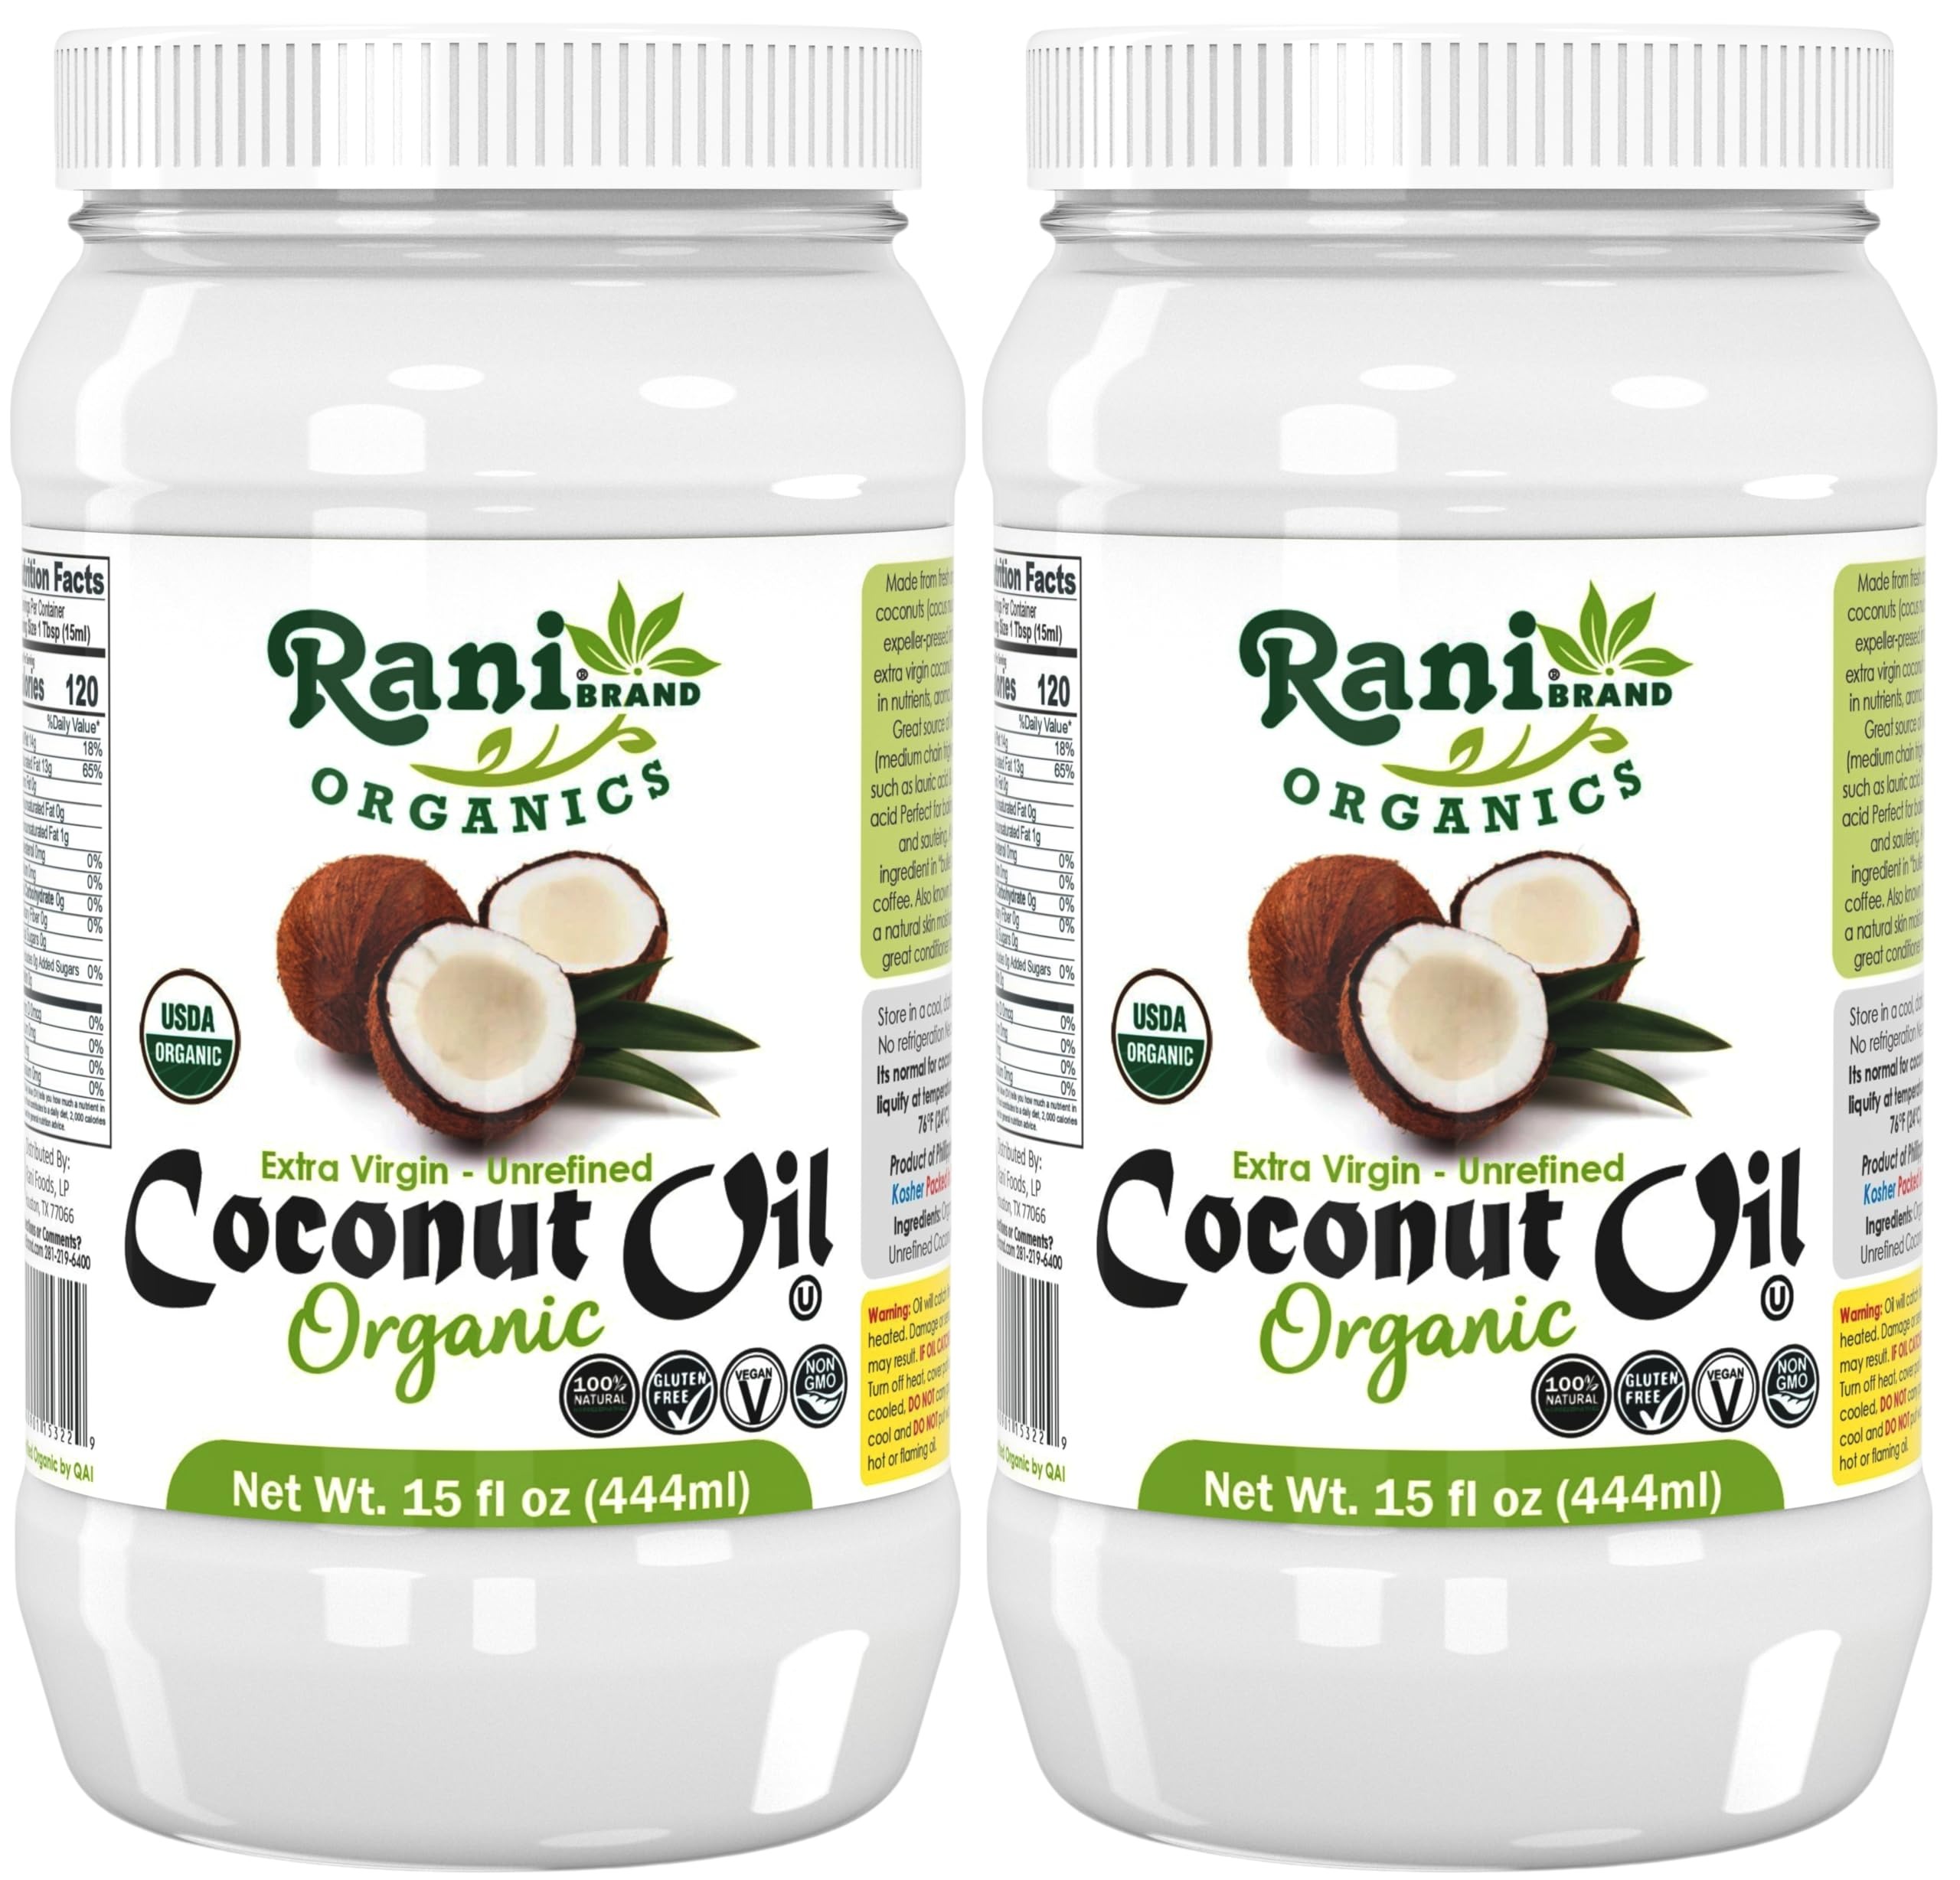
Item Name: Rani Organic Extra Virgin Coconut Oil, Unrefined 15 fl oz (444ml) Pack of 2, Cold Pressed, NON-GMO | Gluten Free | Kosher | Vegan | 100% Natural | Packed in USA | USDA Certified Organic
Bullet Point 1: You'll LOVE our 100% Extra Virgin Organic Unrefined Cold Pressed Coconut Oil by Rani Brand--Here's Why:
Bullet Point 2: ❤️PACK of 2! USDA Certified Organic, 100% Natural, Kosher, Non-GMO, Gluten-Free & Vegan... PACKED IN THE USA under the strictest quality control & hygiene
Bullet Point 3: ❤️SKIN CARE & HAIR: Apply our coconut oil to roots and ends of hair for a conditioning hair treatment. Use weekly for radiant looking hair!
Bullet Point 4: ❤️COOKING: Use coconut oil in smoothies, stews, soups and more for its natural tropical flavor and aroma. Adds a tasty and exotic element to recipes! naturally high smoke point (350°F/177°C), coconut oil is perfect for baking, frying and sautéing.
Bullet Point 5: ❤️️COCONUT AROMA Expeller-pressed and never refined, deodorized, or bleached. Contains 63% medium chain triglycerides and 50% lauric acid.
Bullet Point 6: ❤️Net Wt. 15 fl oz (444ml) x Pack of 2. Product of Philippines
Product Description: <b>Rani's Extra Virgin Organic Coconut Oil </b> is made from the fresh flesh of the organic coconut palm fruit, (Cocus nucifera) is unrefined and expeller-pressed in a controlled, indoor environment. This specific process does not utilize any solvents and preserves the volatile compounds responsible for imparting the rich, familiar flavor of coconuts. Coconut oil is a source of medium chain triglycerides (MCT's), such as a lauric acid (C-12) and caprylic acid (C-8). Coconut oil is stable even during long periods of storage. Because its melting point is 75-76&deg; F, coconut oil can be used in both liquid or solid forms for cooking and baking.
Value: 30.0
Unit: Fl Oz

Price: 18.99